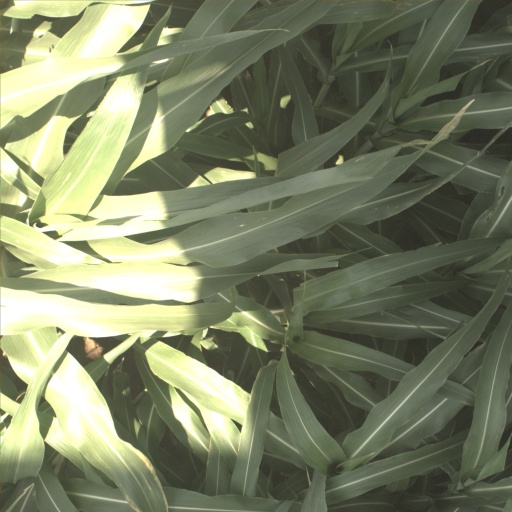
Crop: sorghum